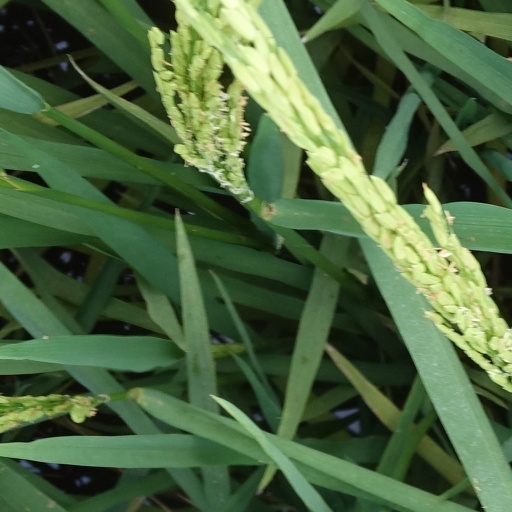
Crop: rice